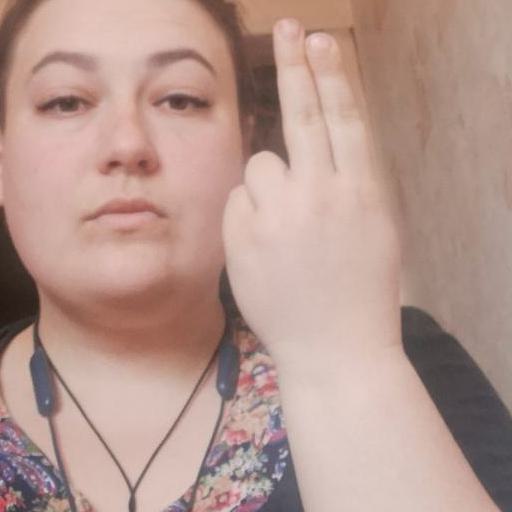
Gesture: two_up_inverted